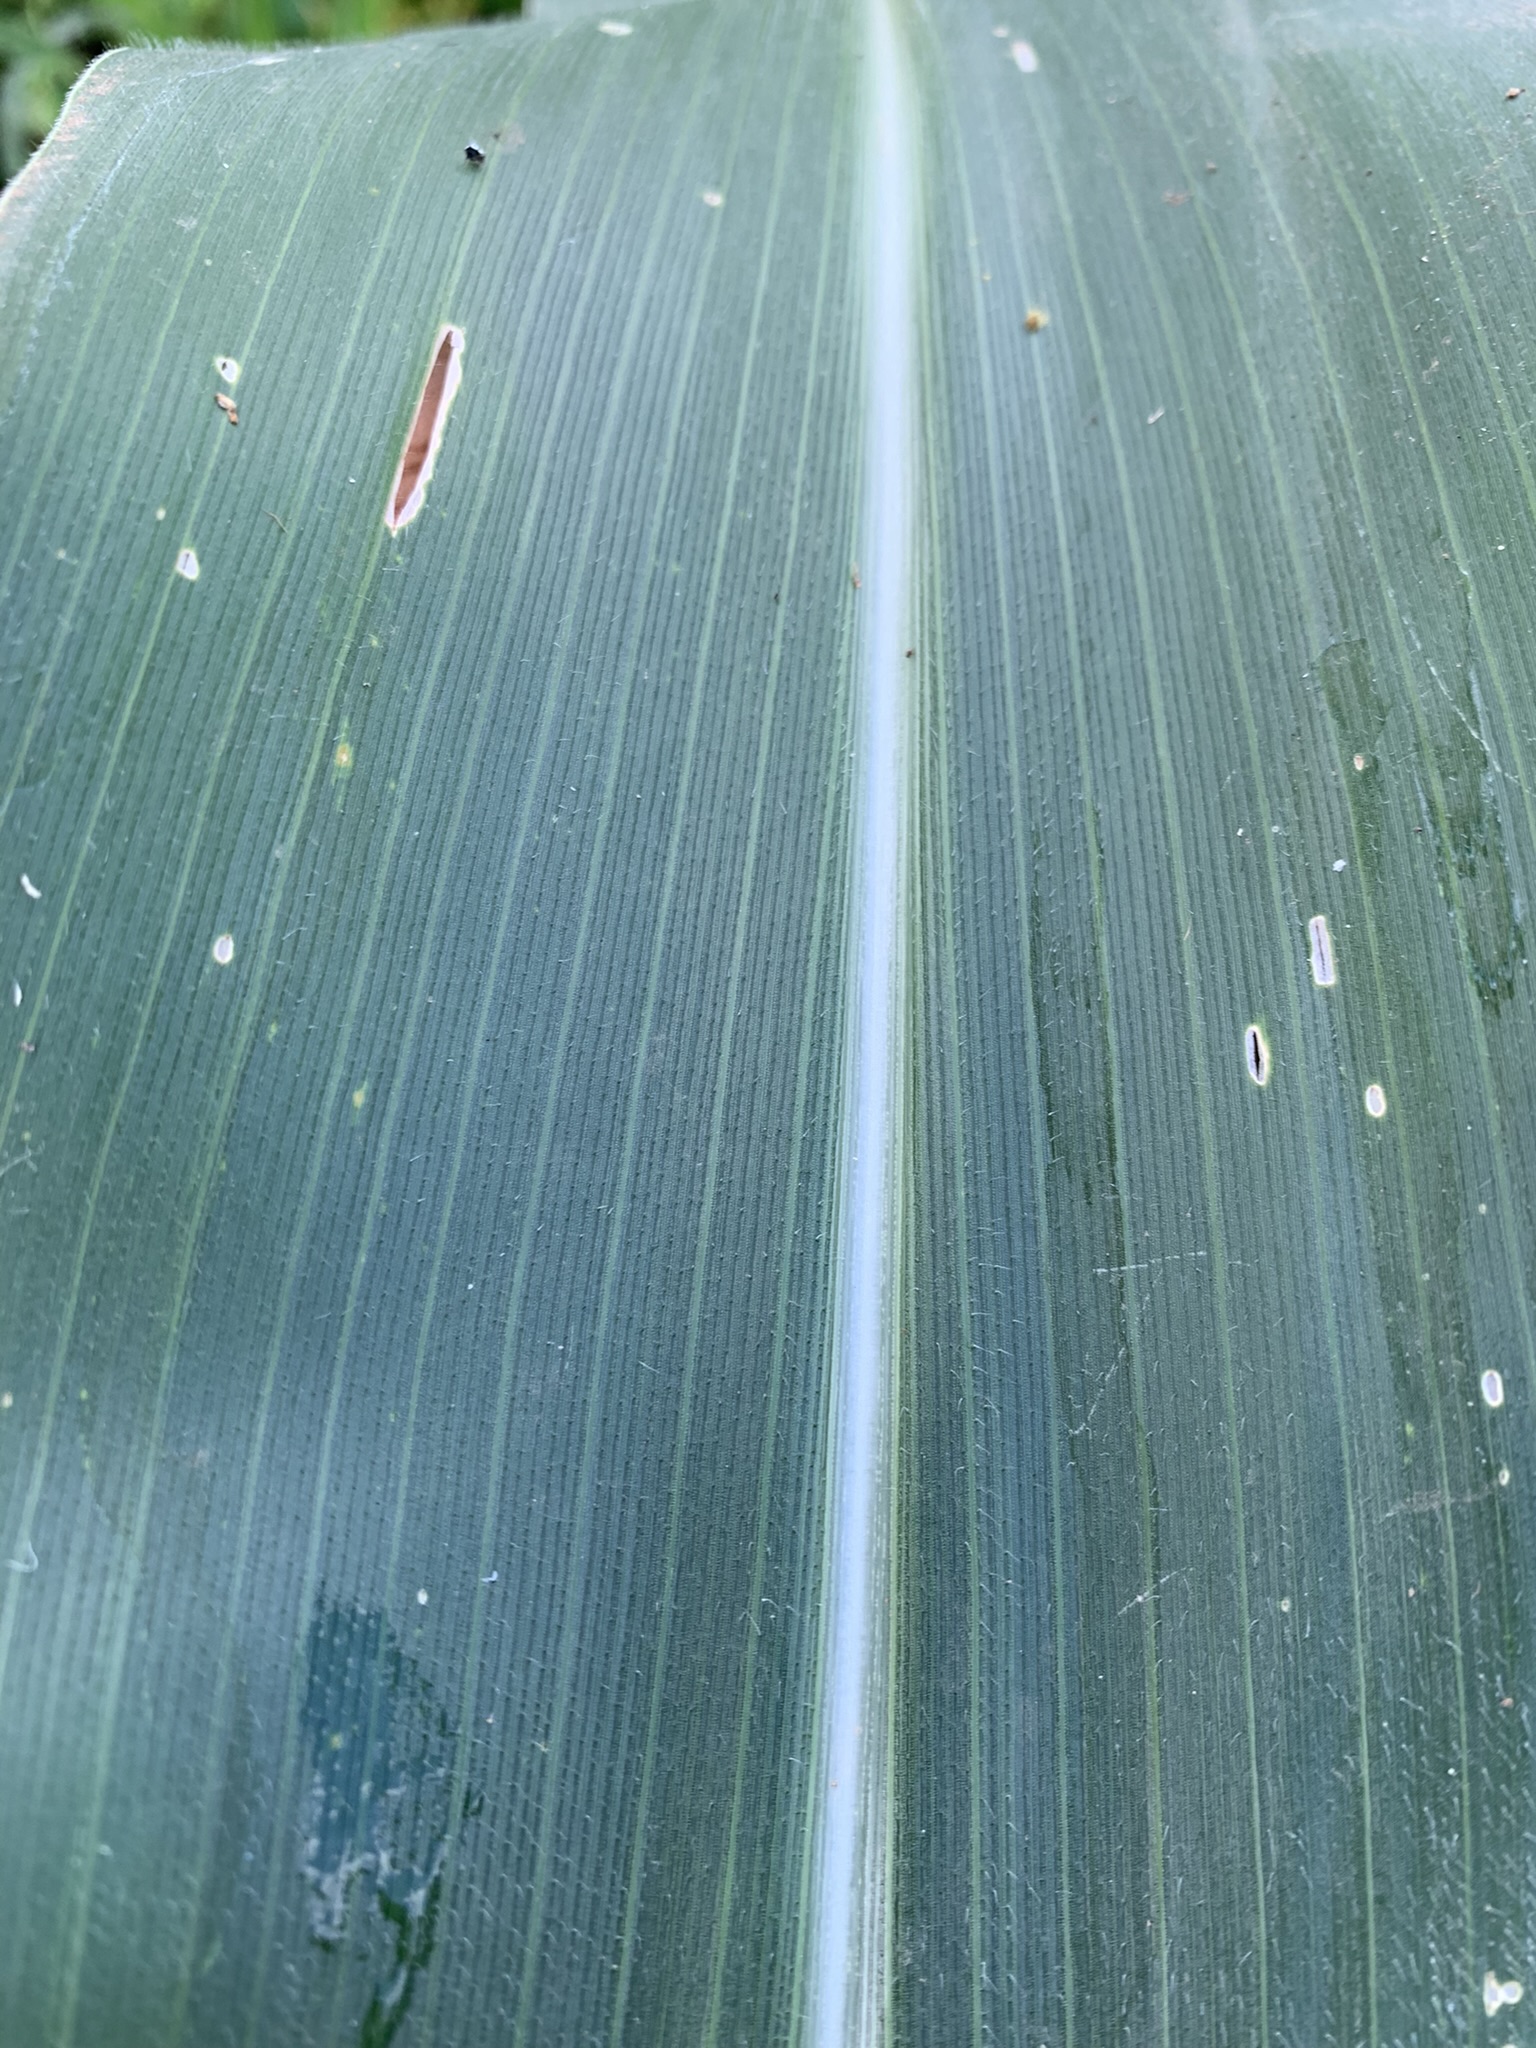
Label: Healthy